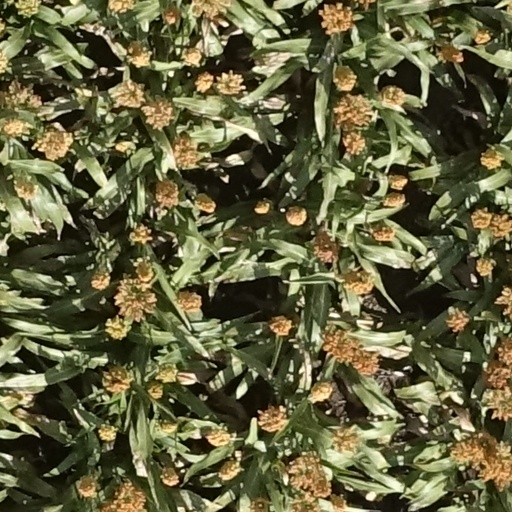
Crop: sorghum